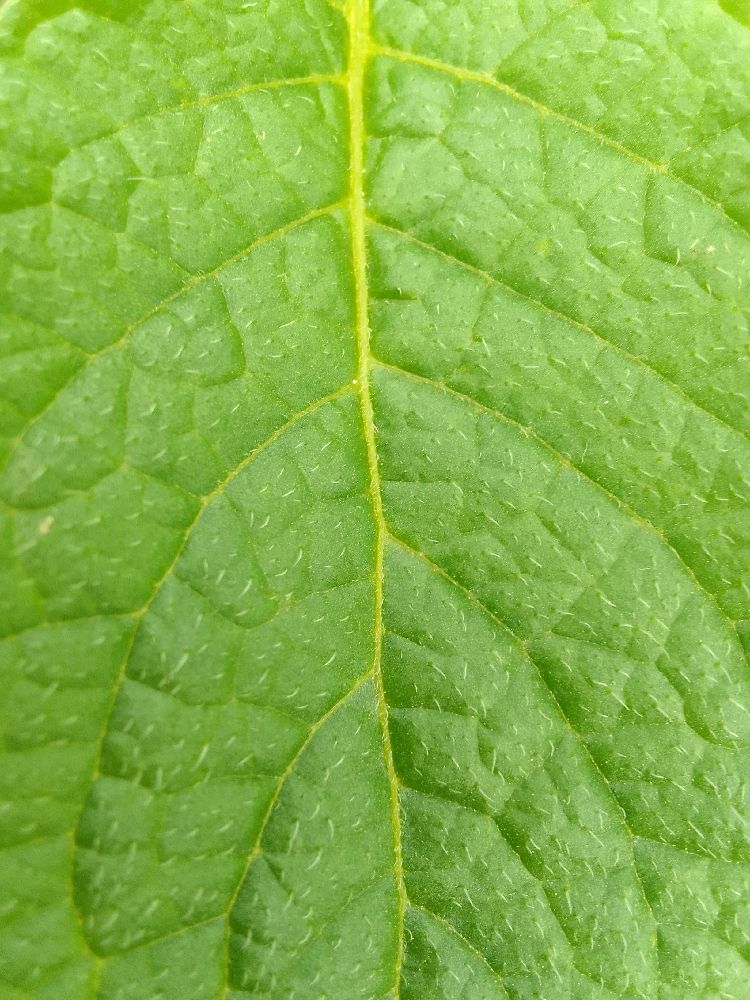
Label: Healthy